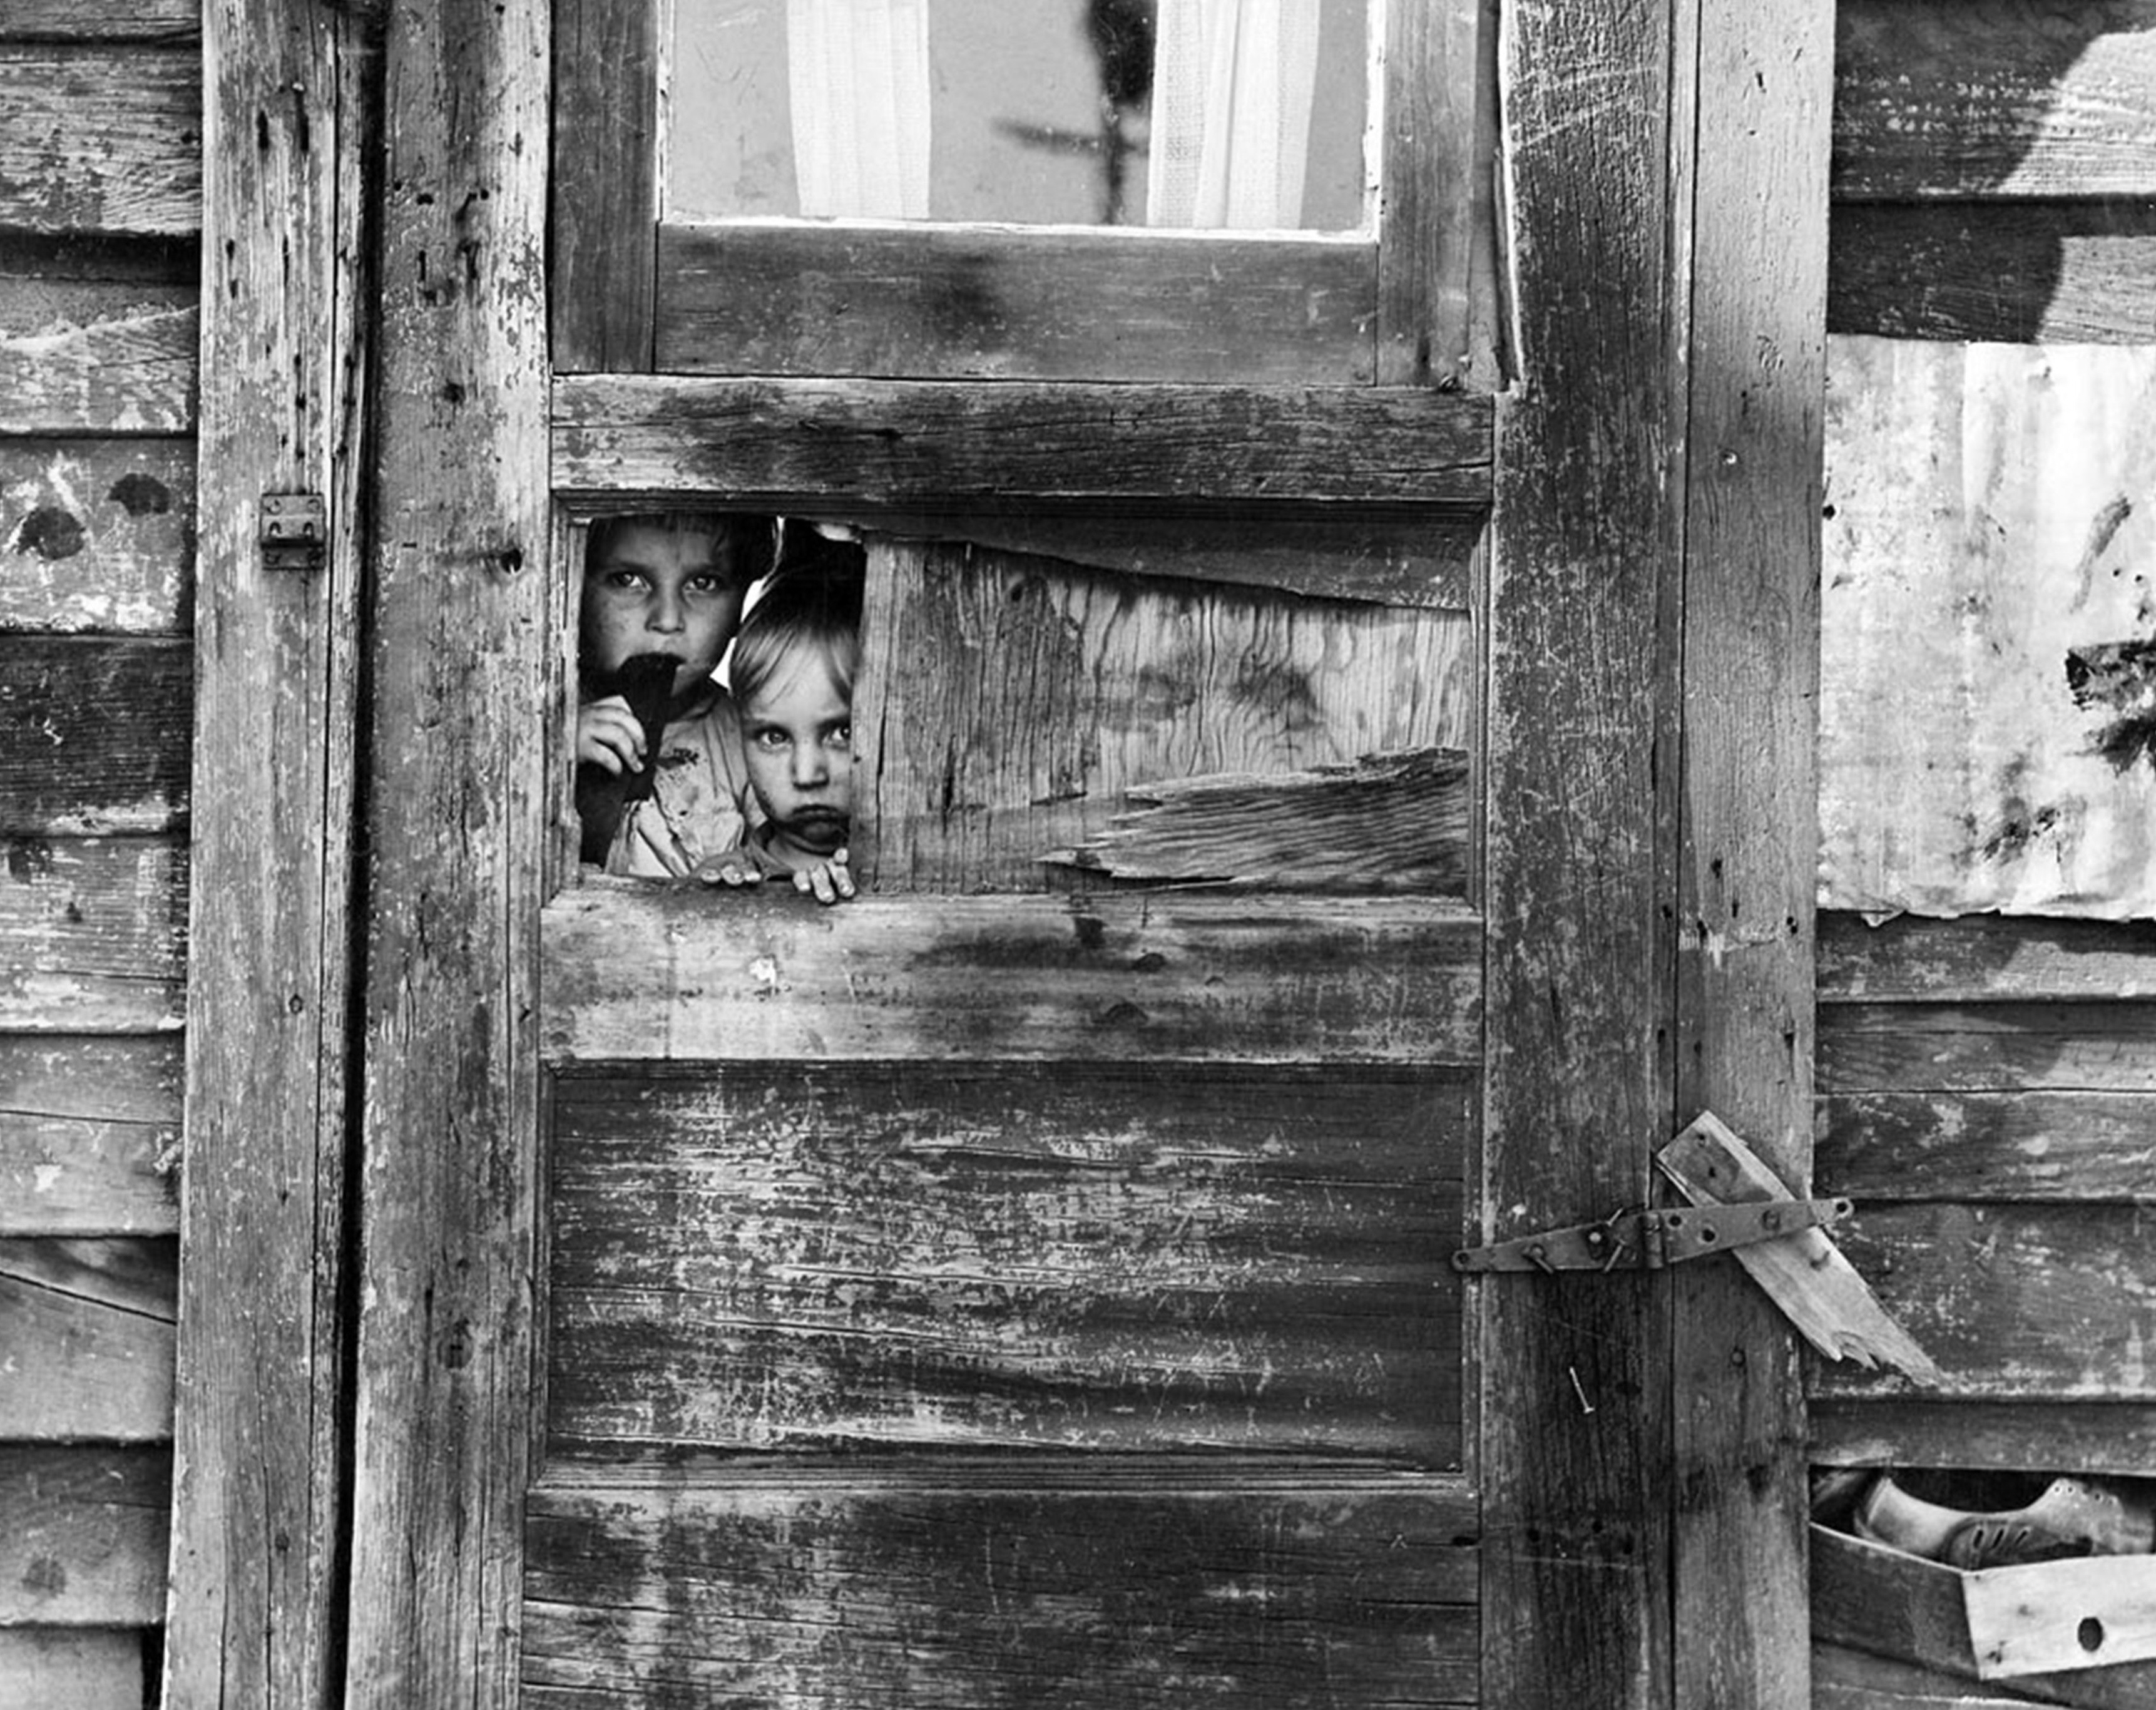
person, fence, black and white, wood, road, white, street, vintage, house, window, looking, male, shack, young, small, child, factory, black, monochrome, caucasian, children, boys, wooden, little, photograph, poor, 1940s, urban area, monochrome photography, ancient history